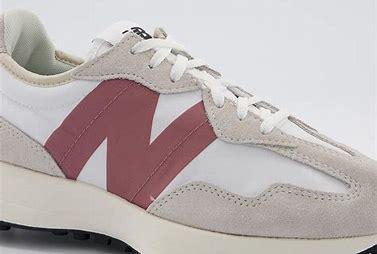
Brand: New
Model: Balance New Balance 327